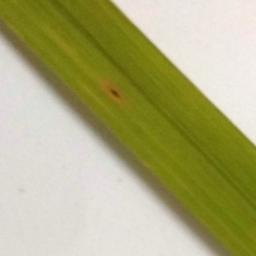
Label: Rice___Brown_Spot